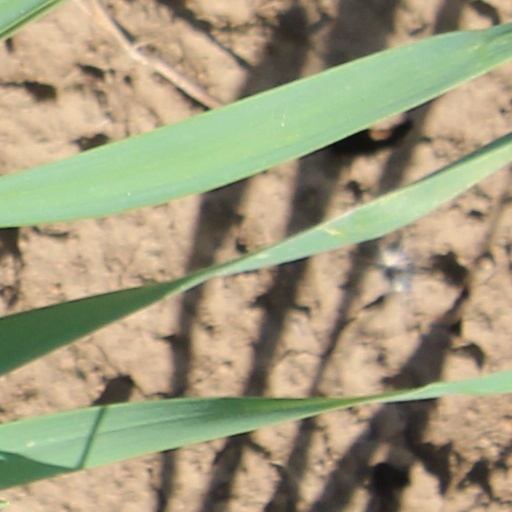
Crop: wheat